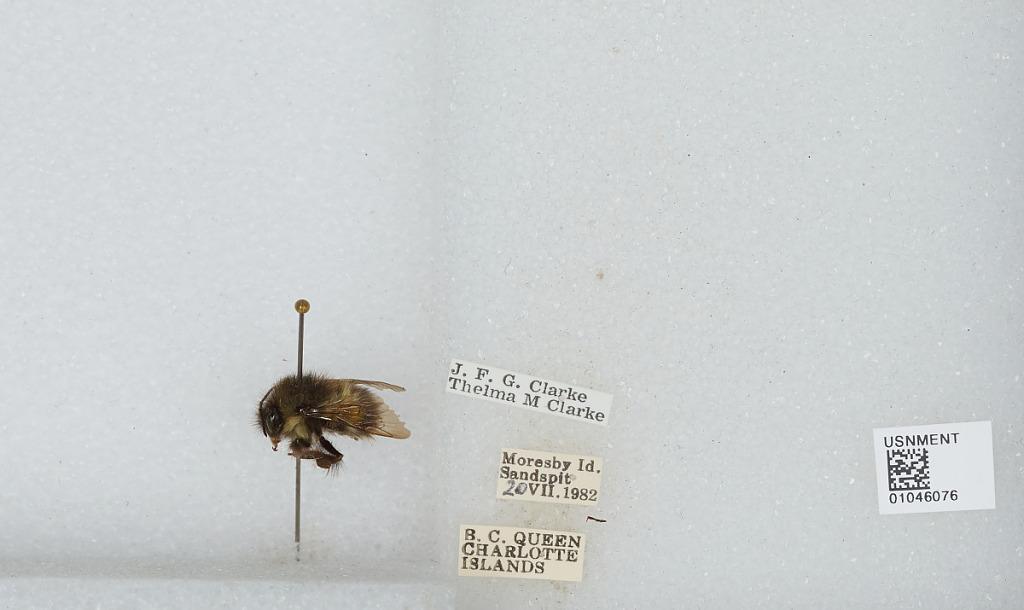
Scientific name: Bombus sp.
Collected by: J. Clarke & T. Clarke
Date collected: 1982-7-20
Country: Canada
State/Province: British Columbia
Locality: Queen Charlotte Islands, Moresby Island, Sandspit
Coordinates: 53.2432, -131.821